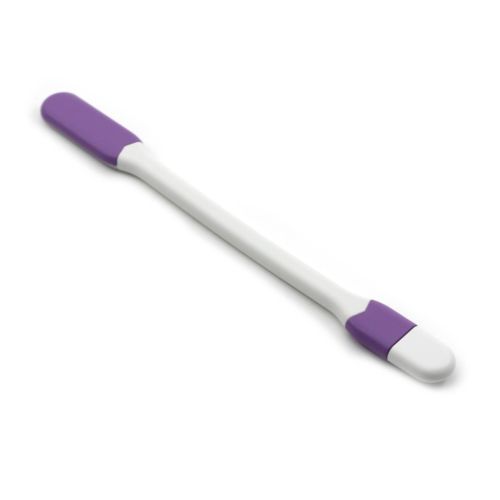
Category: lamp